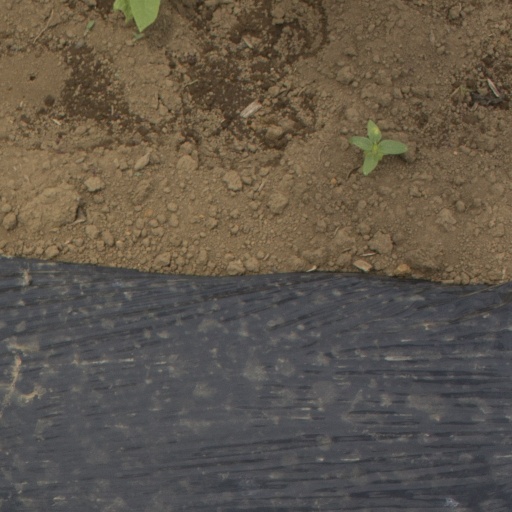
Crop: Jerusalem artichoke